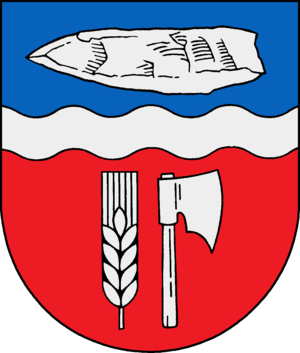
Bühnsdorf
Coat of arms of Bühnsdorf
Bühnsdorf er en by og en kommune i det nordlige Tyskland, beliggende i Amt Trave-Land under Kreis Segeberg. Kreis Segeberg ligger i den sydøstlige del af delstaten Slesvig-Holsten.